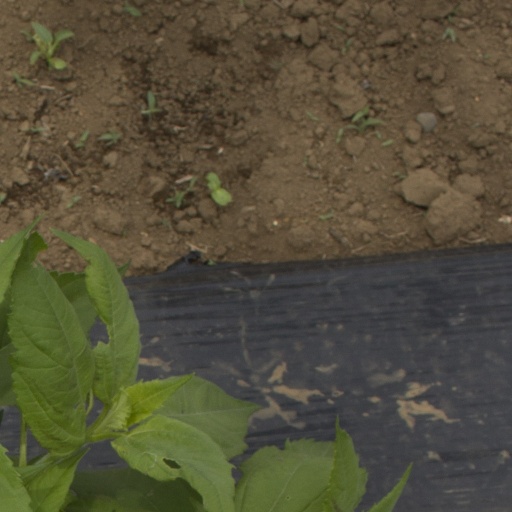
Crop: Jerusalem artichoke